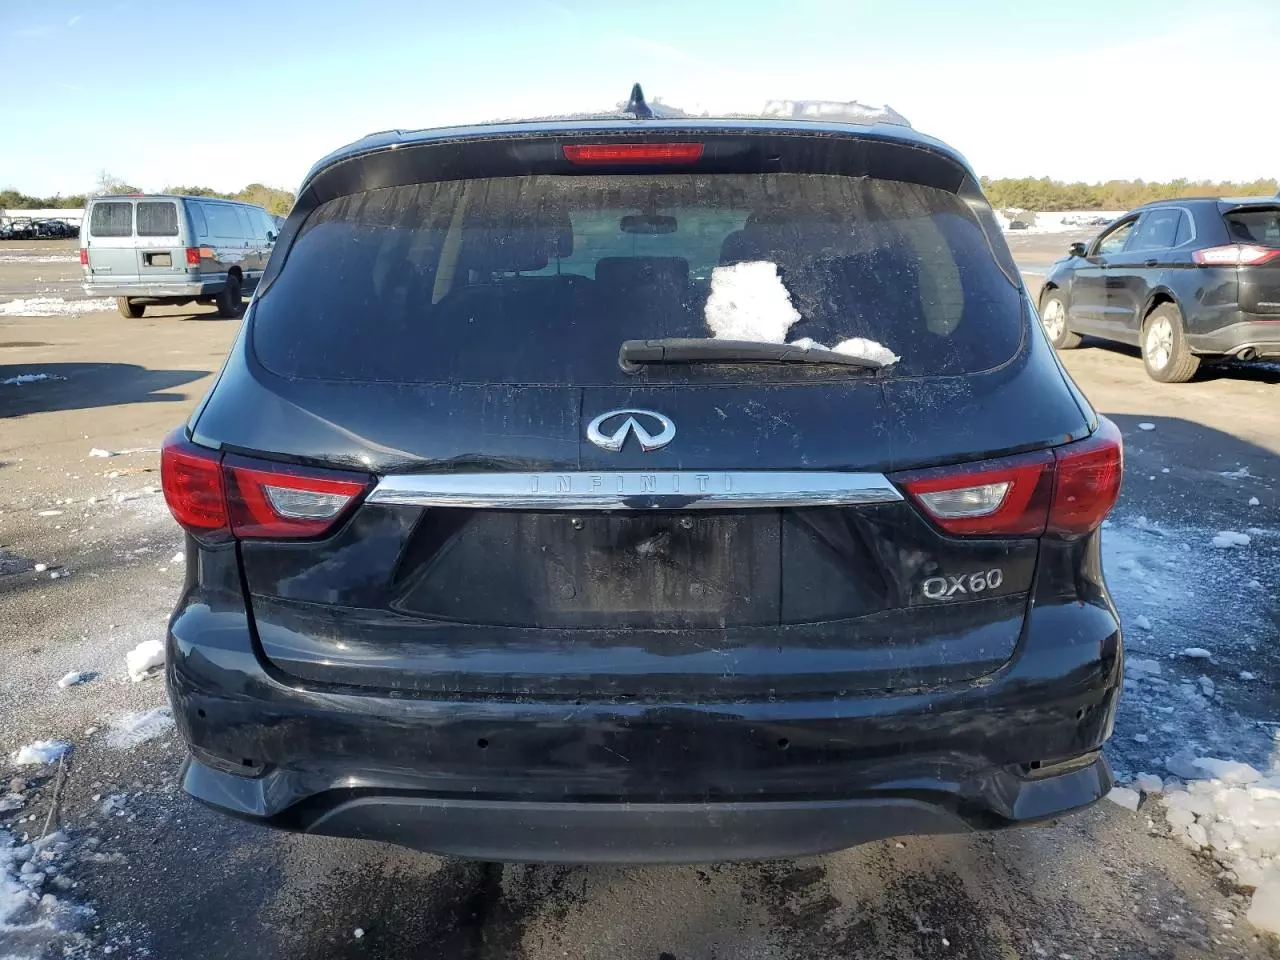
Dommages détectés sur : malle, pare-choc arrière, plaque d'immatriculation arrière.
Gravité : majeur